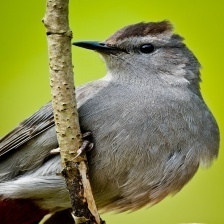
Species: GRAY CATBIRD
Scientific name: DUMETELLA CAROLINENSIS